2003 Nobel Prize in Literature

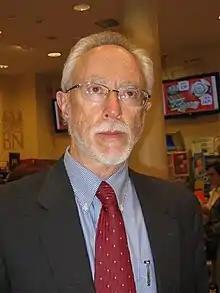
"who in innumerable guises portrays the surprising involvement of the outsider."

The 2003 Nobel Prize in Literature was awarded to the South African novelist John Maxwell Coetzee (born 1940), better known simply as J. M. Coetzee, "who in innumerable guises portrays the surprising involvement of the outsider." He is the fourth African writer to be so honoured and the second South African after Nadine Gordimer in 1991.